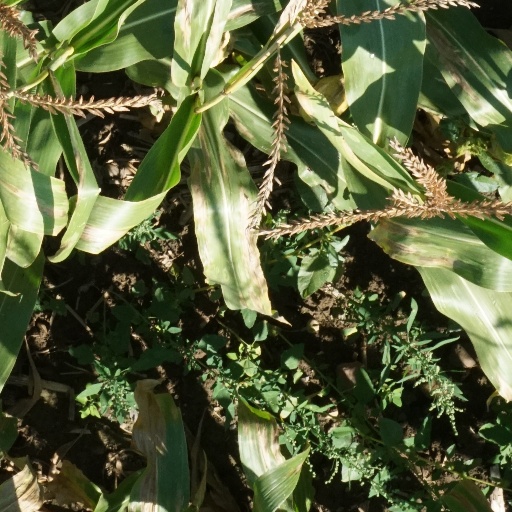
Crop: maize; corn